William Alexander (journalist and author)

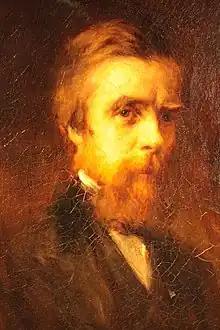
William Alexander by George Reid 1877

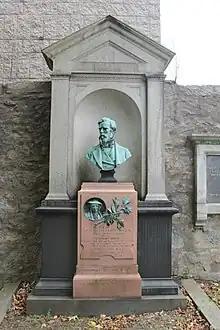
The grave of William Alexander in Nellfield Cemetery

William Alexander LLD (12 June 1826 – 19 February 1894) was a Scottish journalist and author. His most widely known novel "Johnny Gibb of Gushetneuk", paints a vivid picture of economic and social relations in a rural parish in Aberdeenshire during the 1840s, against the background of the Disruption in the Scottish Kirk.